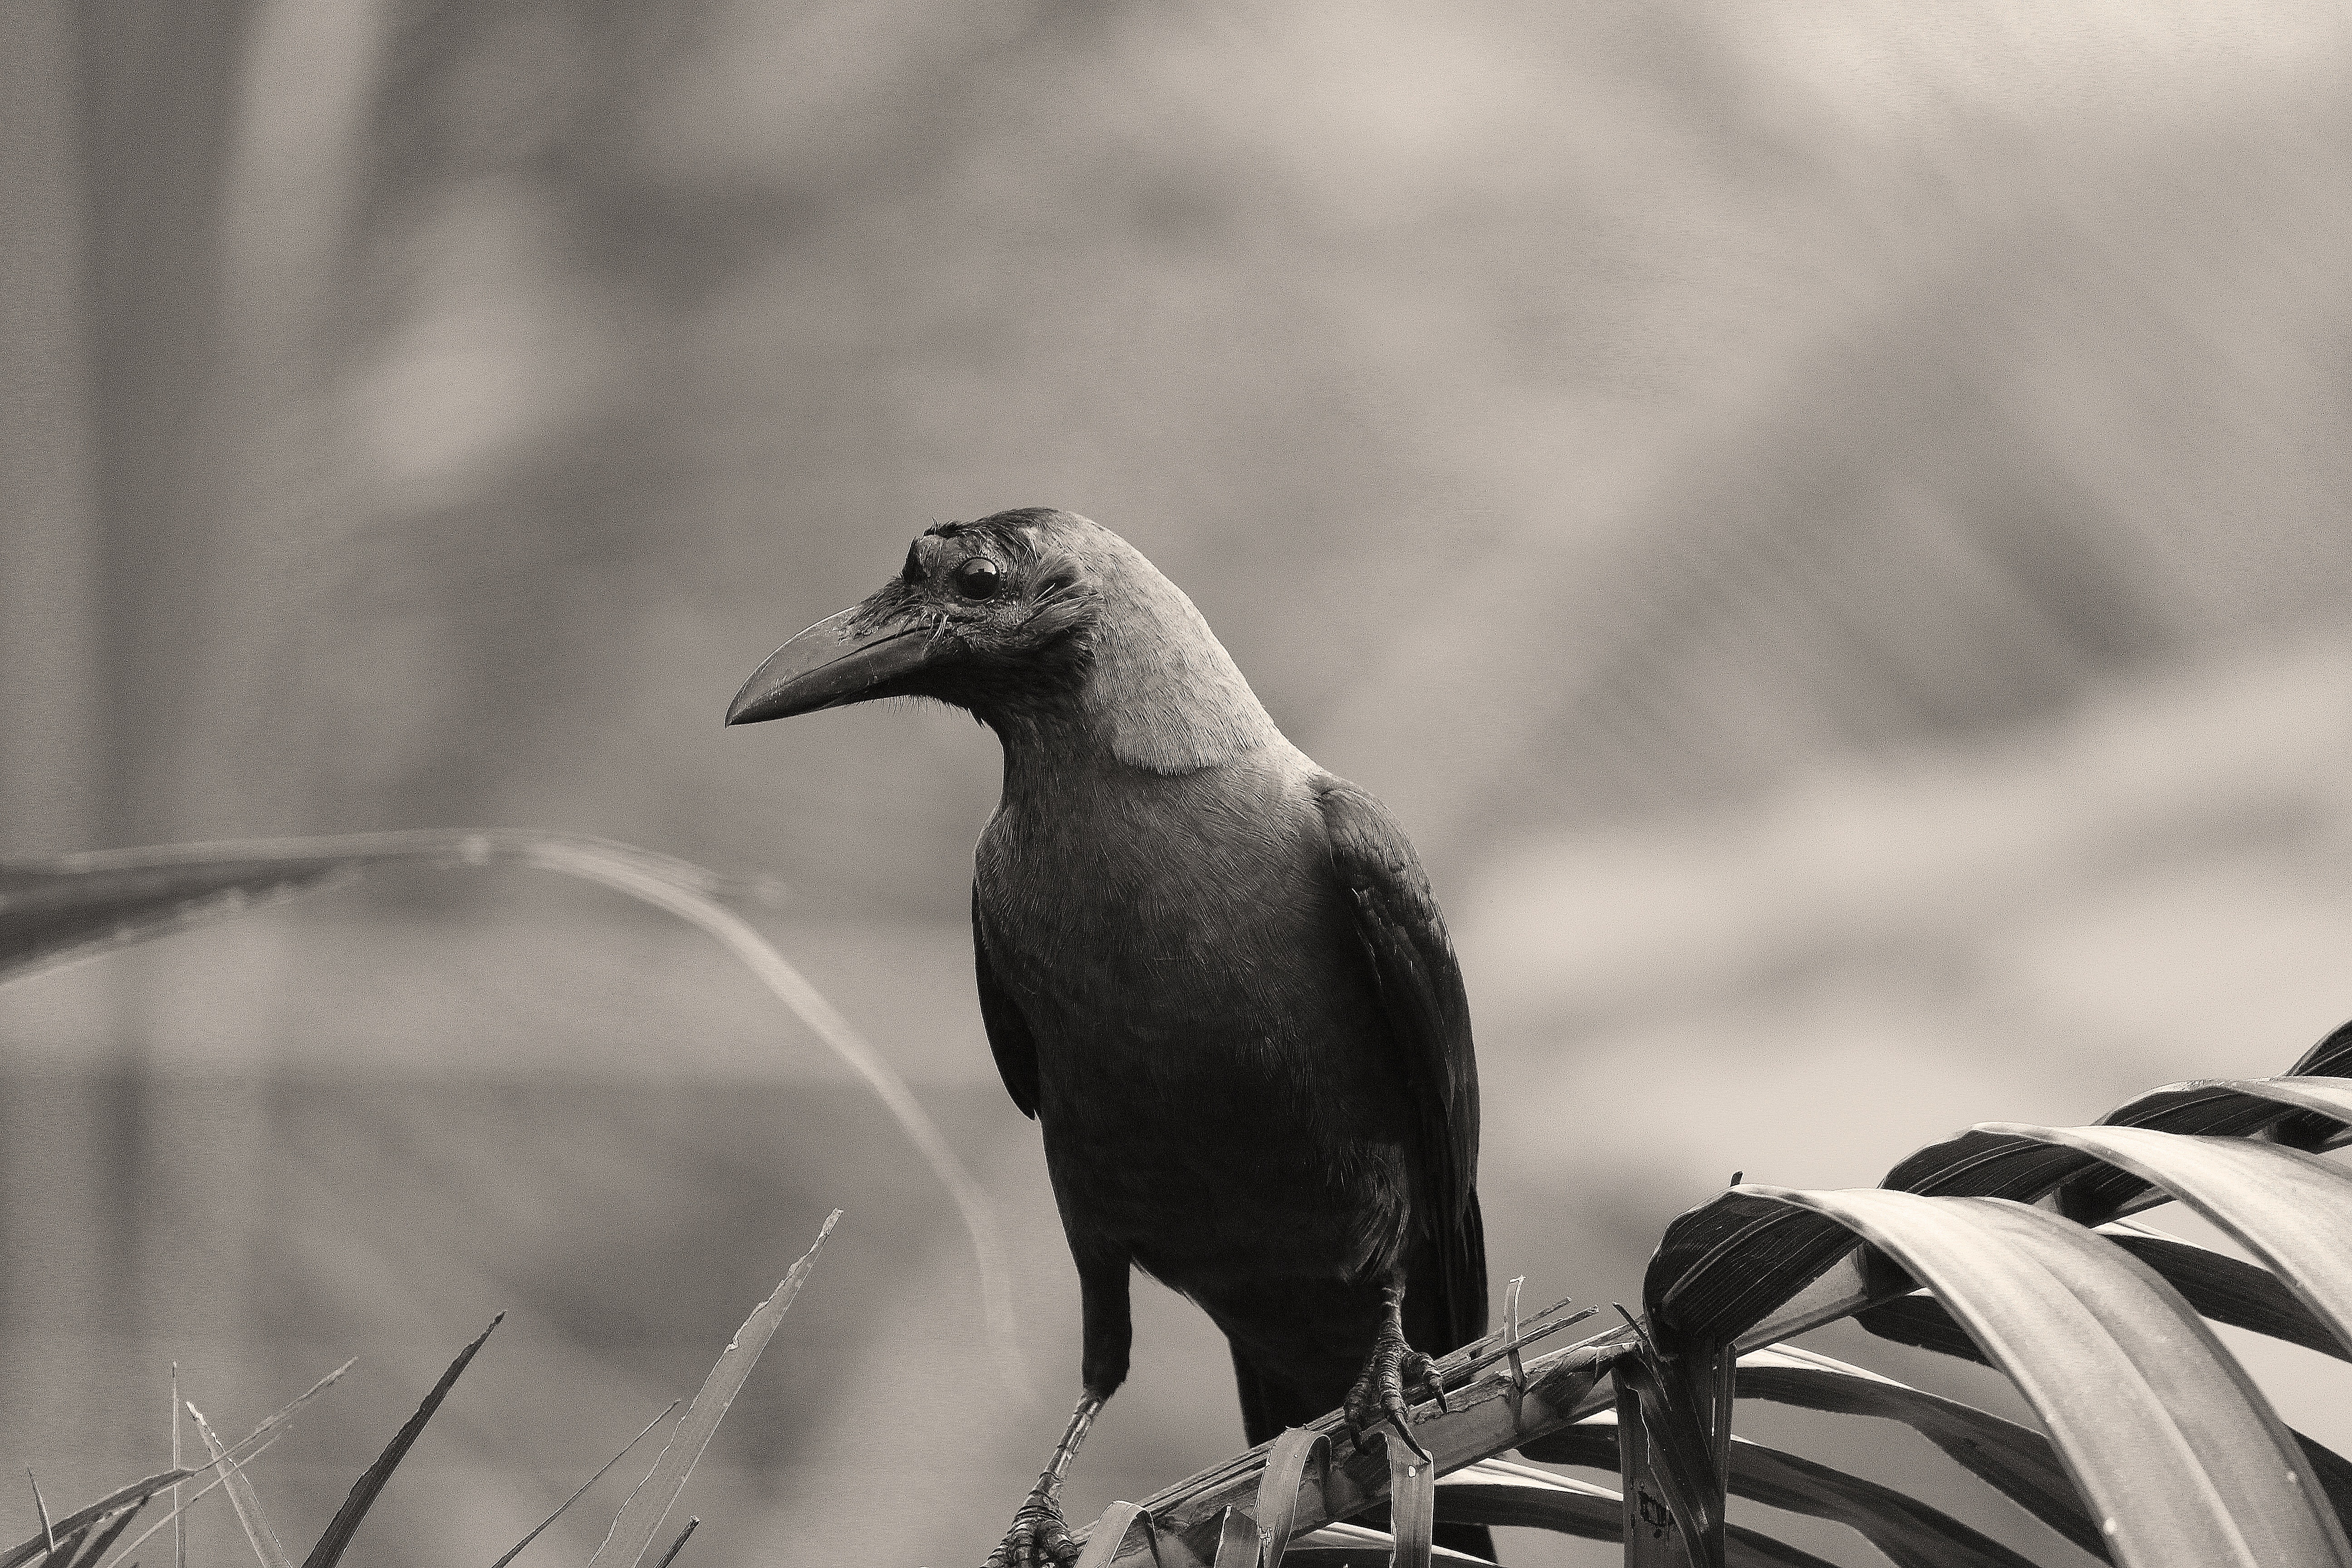
bird, beak, monochrome, black and white, wildlife, crow, monochrome photography, crow like bird, photography, perching bird, plant, rook, style, wing